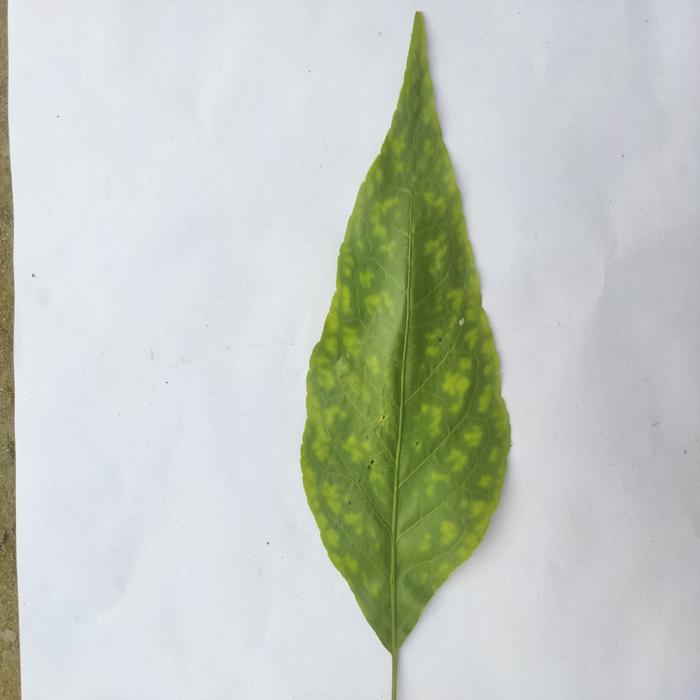
Crop: Aegle Marmelos
Leaf condition: Leaf_Spot